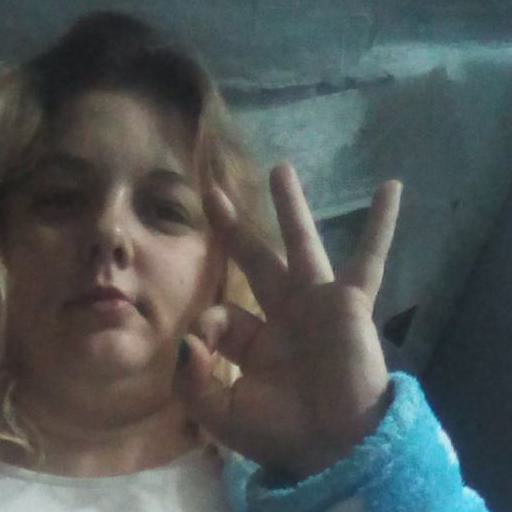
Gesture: ok